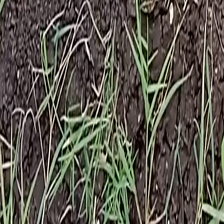
Weed species: Harali_(Cynodon_dactylon)